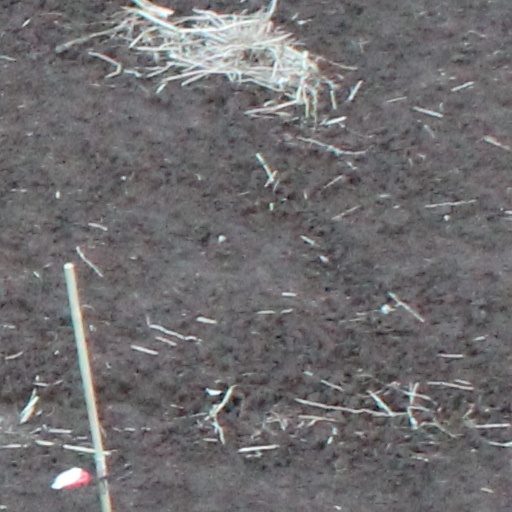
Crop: wheat